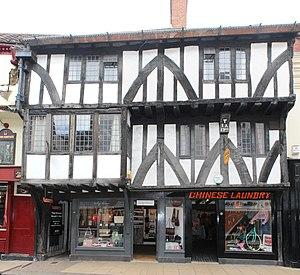
The Wealden Hall, York.